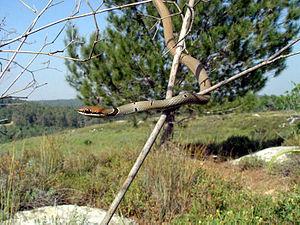
Cette page a pour objet de présenter un arbre phylogénétique des Lepidosauria, c'est-à-dire un cladogramme mettant en lumière les relations de parenté existant entre leurs différents groupes, telles que les dernières analyses reconnues les proposent. Ce n'est qu'une possibilité, et les principaux débats qui subsistent au sein de la communauté scientifique sont brièvement présentés ci-dessous, avant la bibliographie.